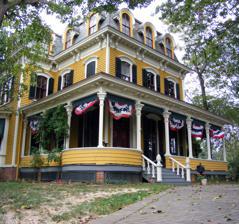
Building: George Taylor House (Freehold Borough, New Jersey)
Country: United States of America
Year built: 1706
Historic house in New Jersey, United States United States historic place George Taylor House U.S. National Register of Historic Places New Jersey Register of Historic Places Show map of Monmouth County, New Jersey Show map of New Jersey Show map of the United States Location 74 Broadway, Freehold , New Jersey , United States Coordinates 40°16′3″N 74°16′2″W / 40.26750°N 74.26722°W / 40.26750; -74.26722 Area 1.66 acres (0.67 ha) Built c. 1870 Architect George Taylor Architectural style Colonial revival , Victorian NRHP reference No. 94000392 NJRHP No. 1994 Significant dates Added to NRHP April 29, 1994 Designated NJRHP March 14, 1994 George Taylor House is in Freehold Borough , Monmouth County , New Jersey, United States on the corner of Broadway and Dutch Lane Road across from Freehold High School . The house was built in circa 1870 by George Taylor, the son of John G. Taylor and Cary Conover Taylor. John G. Taylor was of Scottish ancestry, while Cary Conover was of Dutch ancestry. John G. Taylor was the proprietor of Taylors Mills (in nearby Manalapan , where its namesake continues today), a successful family business that George continued to run in his father's footsteps. The grist mill was successful during the mid-late 19th century, as new markets were opening up with the advent of extensive railroad networks. Well prior to the Taylors building this house in the 1800s, the property in which the house occupied had been established as early as the 1680s, when English, Dutch, and Scottish settlers began to inhabit the region. The Monmouth Tract was a patent granted by Colonel Richard Nicolls in 1665 to twelve men, most of whom were religious dissenters from Long Island and New England . In 1693, along with Middletown and Shrewsbury , Freehold was established by act of legislature as one of the three original townships in Monmouth County. The name of the township comes from the word freehold , an English legal term describing fee simple property ownership. Early records show that John Bowne was the first to have the deed to the 1,000-acre property, which was granted to him by Deputy-Governor Gawen Lawrie . The land was then sold to six Dutchmen in 1699, Garrett Stoothoff, Garrett Wyckoff, John Wyckoff, Derrick von Sutvant, Peter Couwenhoven, and Jacob Tysen (hence the namesake of Dutch Lane Road, where the house is located). By the Revolutionary period , the property where the house would eventually occupy had experienced some heavy action during the American Revolutionary War . It was on William Wyckoff's holding of the property, which was where he had established a farmstead in the location where the George Taylor House would eventually be constructed, was where the first shots were fired in the much larger Battle of Monmouth . While much of the action took place where Monmouth Battlefield currently is, the area where the house occupied was where the British had placed batteries (near the greater "Briar Hill" region). George Taylor purchased the property from his father in 1865, a 48 1/2 parcel of land by that point. The house was built in the second-empire architecture of its day.  With the home having three stories, the building structure allows for the exterior of the house to have a three-bay facade with flanking bay windows, a slightly distorted symmetrical layout in the rear, French style doors on the side of the house (including by the porch), full cellar and brick foundational walls, extensive brickwork, and other exquisite features from that era that has allowed the home to standout in the community. The historical significance of the property and the beautiful aesthetic nature of the home itself, led to the home being listed on the National Register of Historic Places in 1994. The home has been in private ownership, from the Taylors to the ownership of William Hunt DuBois and Ellie DuBois from 1897 to 1906, Frank Pierce Jones and Ida Jones from 1906 to 1943 (whom operated a successful farmstead through the agricultural crash of the 1920s and 1930s), Clifford Hance from 1943 to 1951 (a descendant of John Hance from Shrewsbury , a prominent family in Monmouth County since the colonial period), among other owners. However, during the mid 20th century the home began to be neglected, due to rapid suburban development in the surrounding area and simultaneous urban decay (in large part due to the A & M Karagheusian rug mill's closure in the 1960s). However, in the 1980s homeowners Gary and Deborah Duerksen began to restore the home to its pristine appearance from the time period it originated. As of now, while the home continues to be privately owned, it now offers a great glimpse into the borough's Gilded Age past. References